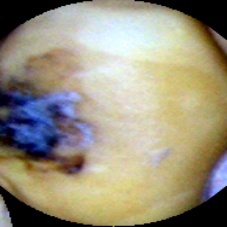
Label: Spotted